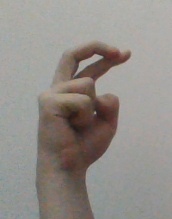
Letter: zay